Saint-Trimoël

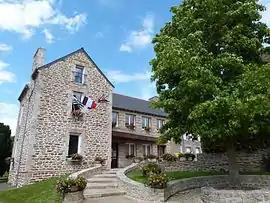
The town hall of Saint-Trimoël

Saint-Trimoël is a commune in the Côtes-d'Armor department of Brittany in northwestern France.